Answer in natural language. Which point is closer to the camera taking this photo, point B  or point C? Choose between the following options: B or C
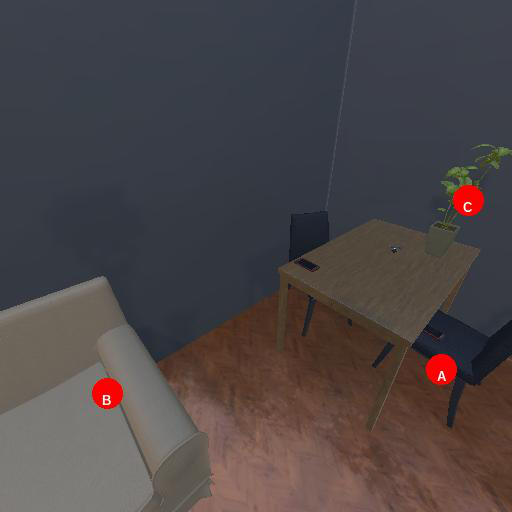
<answer>B</answer>